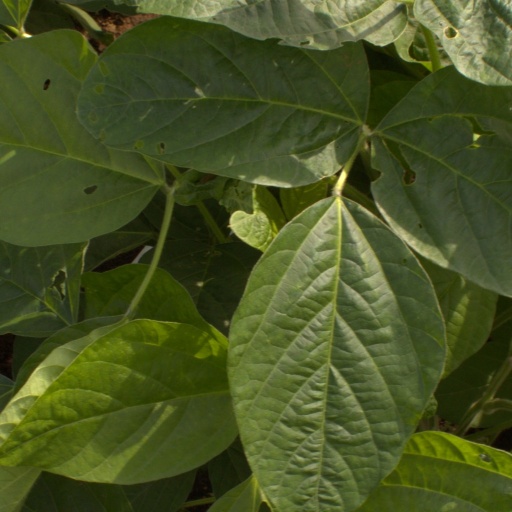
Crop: soybean